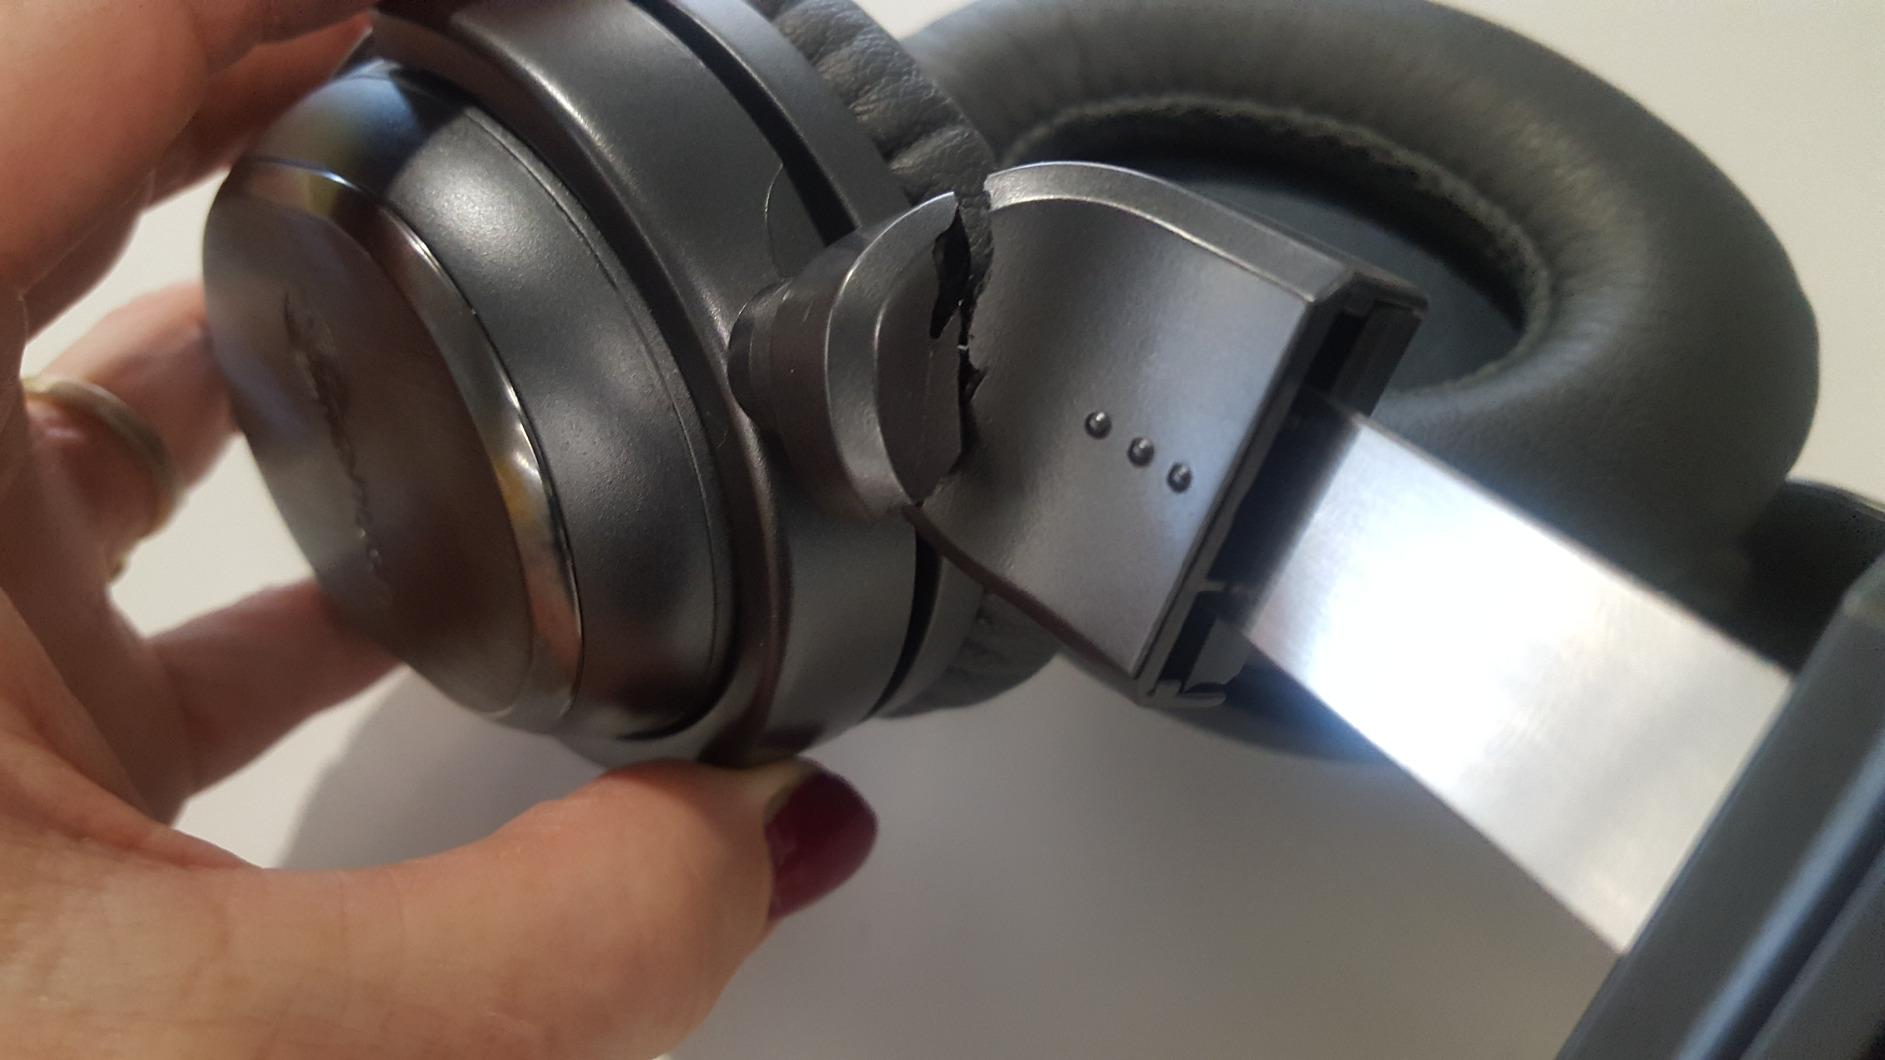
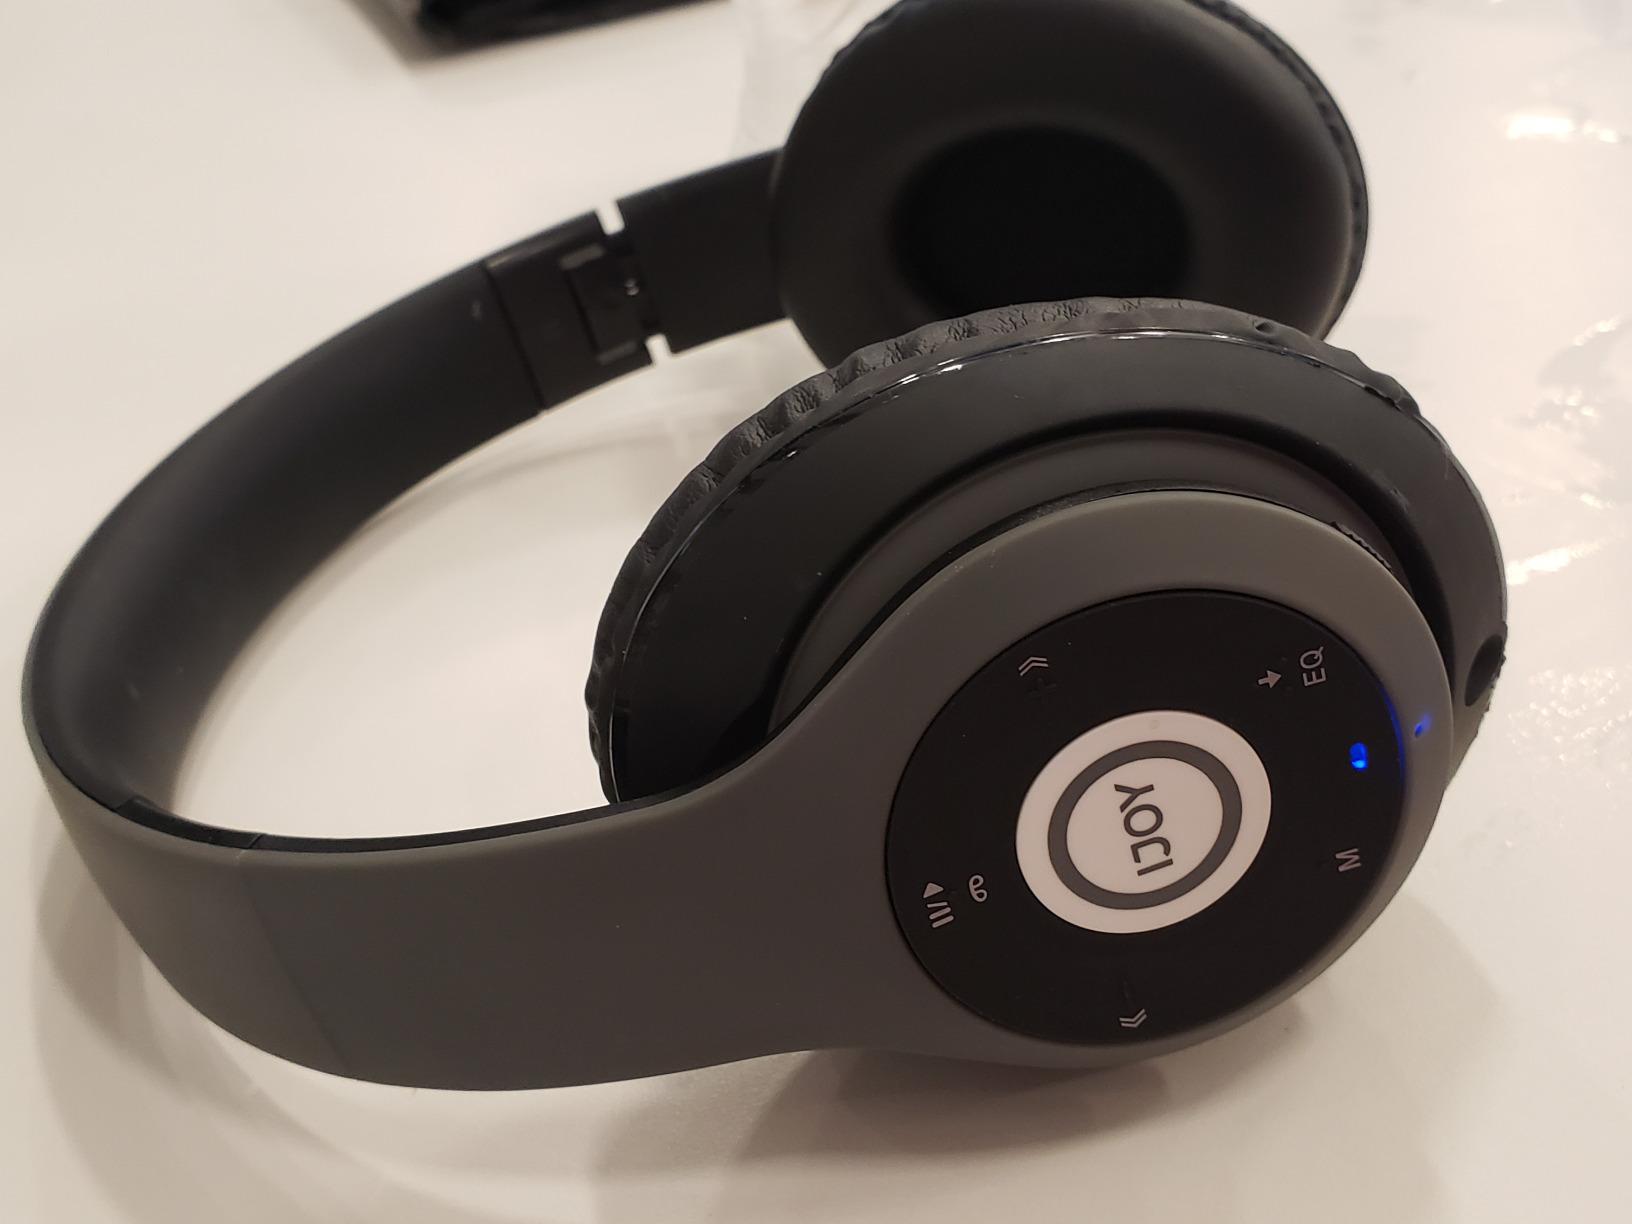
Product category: headphones
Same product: no